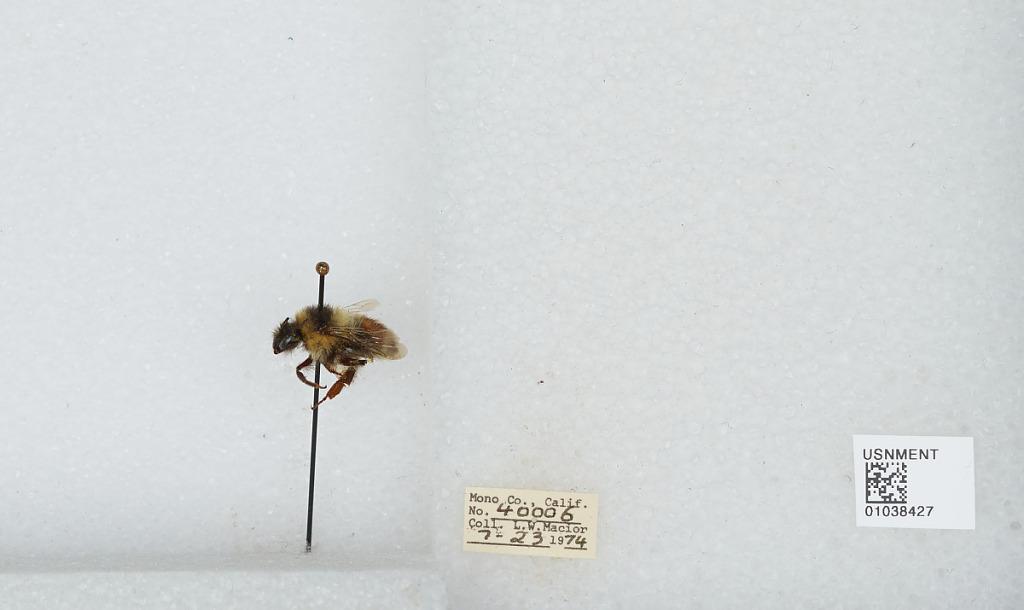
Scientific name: Bombus (Cullumanobombus) rufocinctus Cresson
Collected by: L. Macior
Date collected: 1974-7-23
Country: United States
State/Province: California
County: Mono
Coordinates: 37.92, -118.87